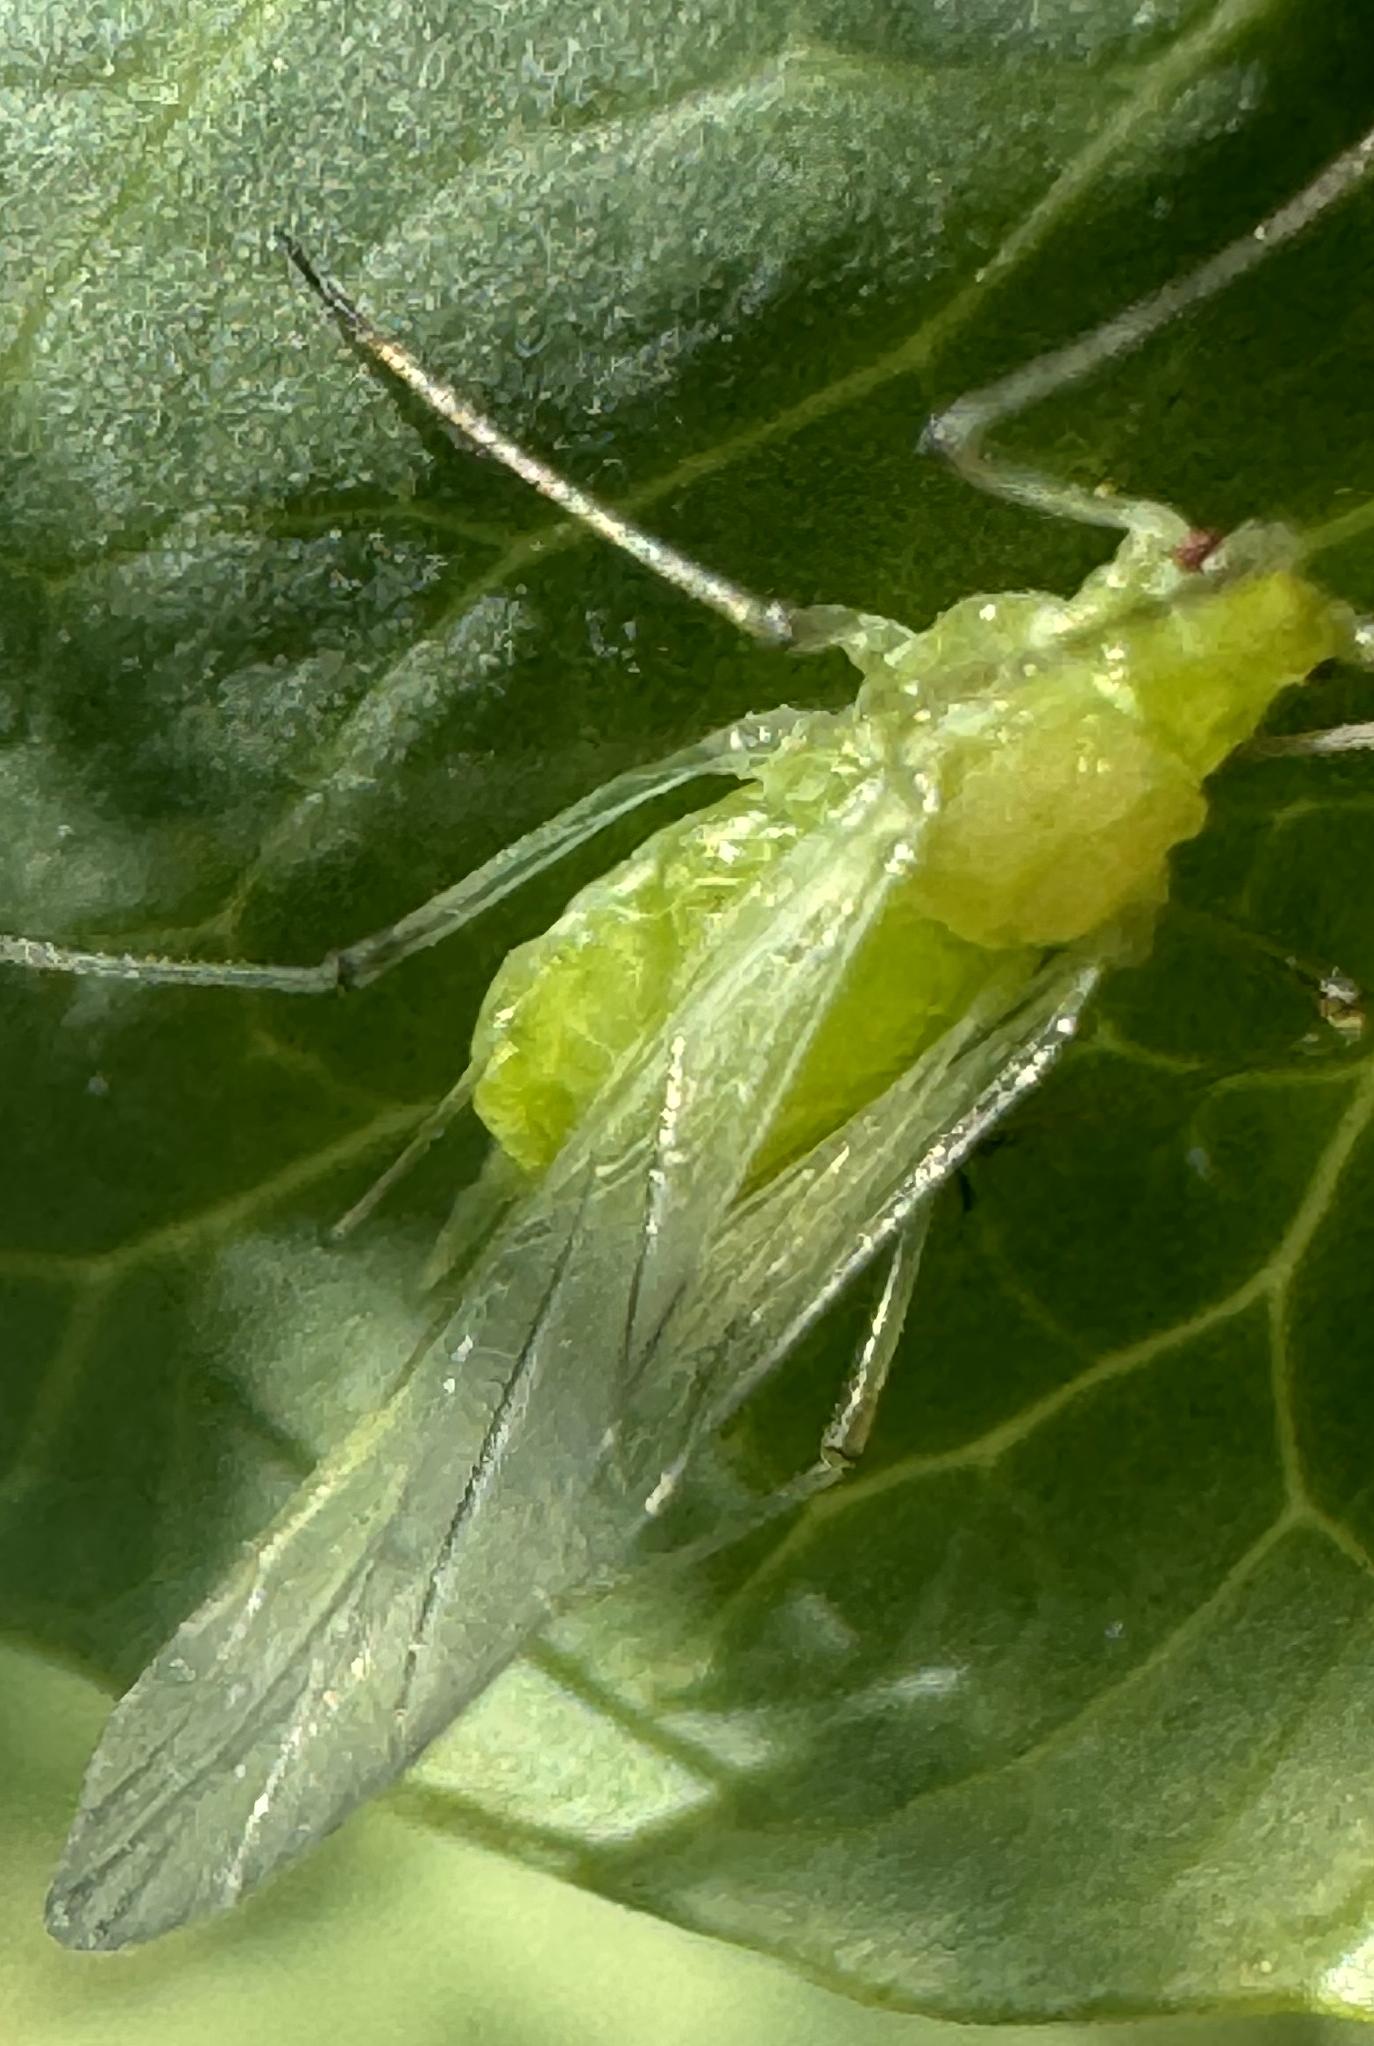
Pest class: pea_aphid